Seated Liberty dollar

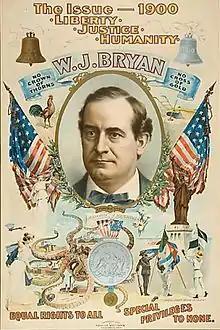
Democratic presidential candidate William Jennings Bryan campaign poster, 1900. The silver dollar illustrated below the portrait resembles a Seated Liberty dollar.

The Coinage Act of 1873 ended production of the standard silver dollar and authorized creation of the Trade dollar, thus concluding the Seated Liberty dollar series. The Trade dollar was slightly heavier than the standard dollar and was intended for use in payments in silver to merchants in China. Although not meant for use in the United States, a last-minute rider gave it legal tender status there up to $5. When silver prices plummeted in the mid-1870s, millions appeared in circulation, at first in the West and then throughout the United States, causing problems in commerce when banks insisted on the $5 legal tender limit. Other abuses followed, such as purchase by companies for bullion value (by then about $0.80) for use in pay packets. Workers had little option but to accept them as dollars. In response to complaints, Congress ended any status as legal tender in 1876, halted production of the Trade dollar (except for collectors) in 1878, and agreed to redeem any which had not been chopmarked in 1887.